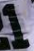
Number: 1